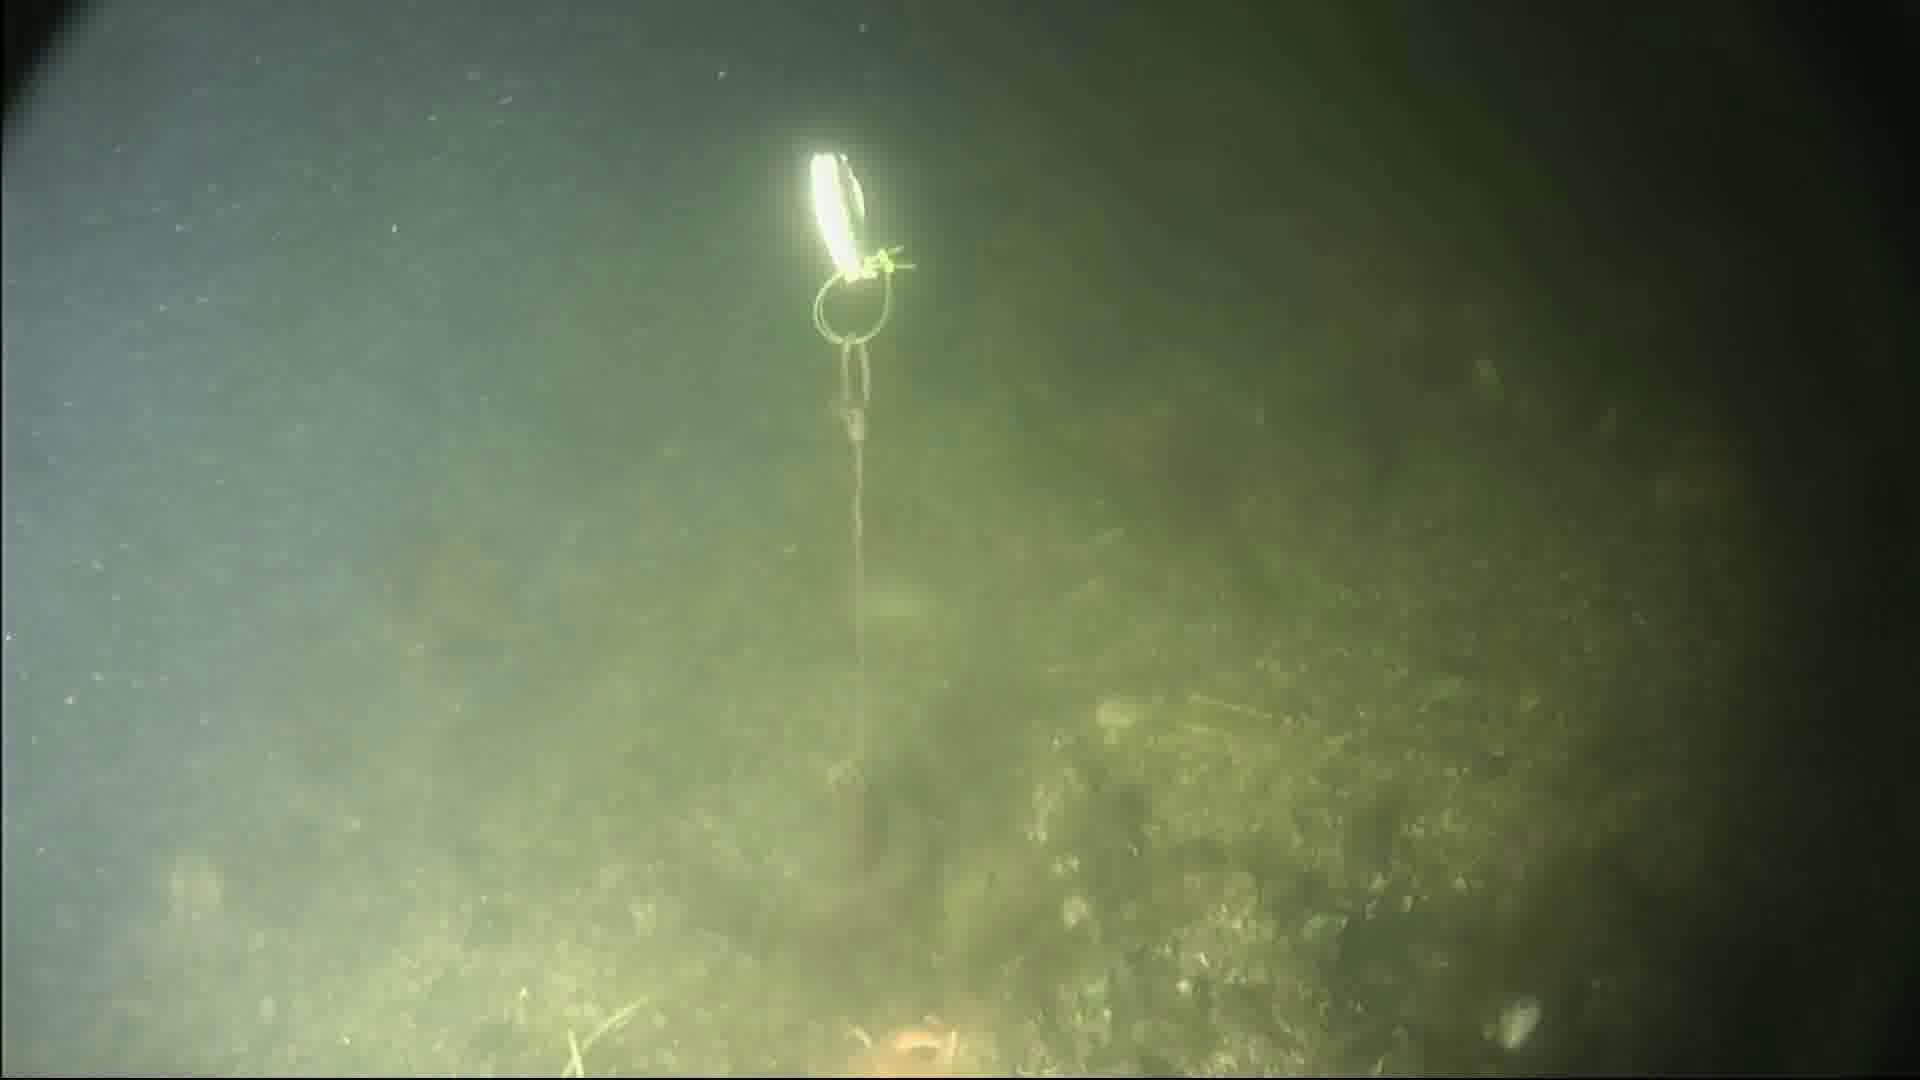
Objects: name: starfish
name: crab